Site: brandenburg
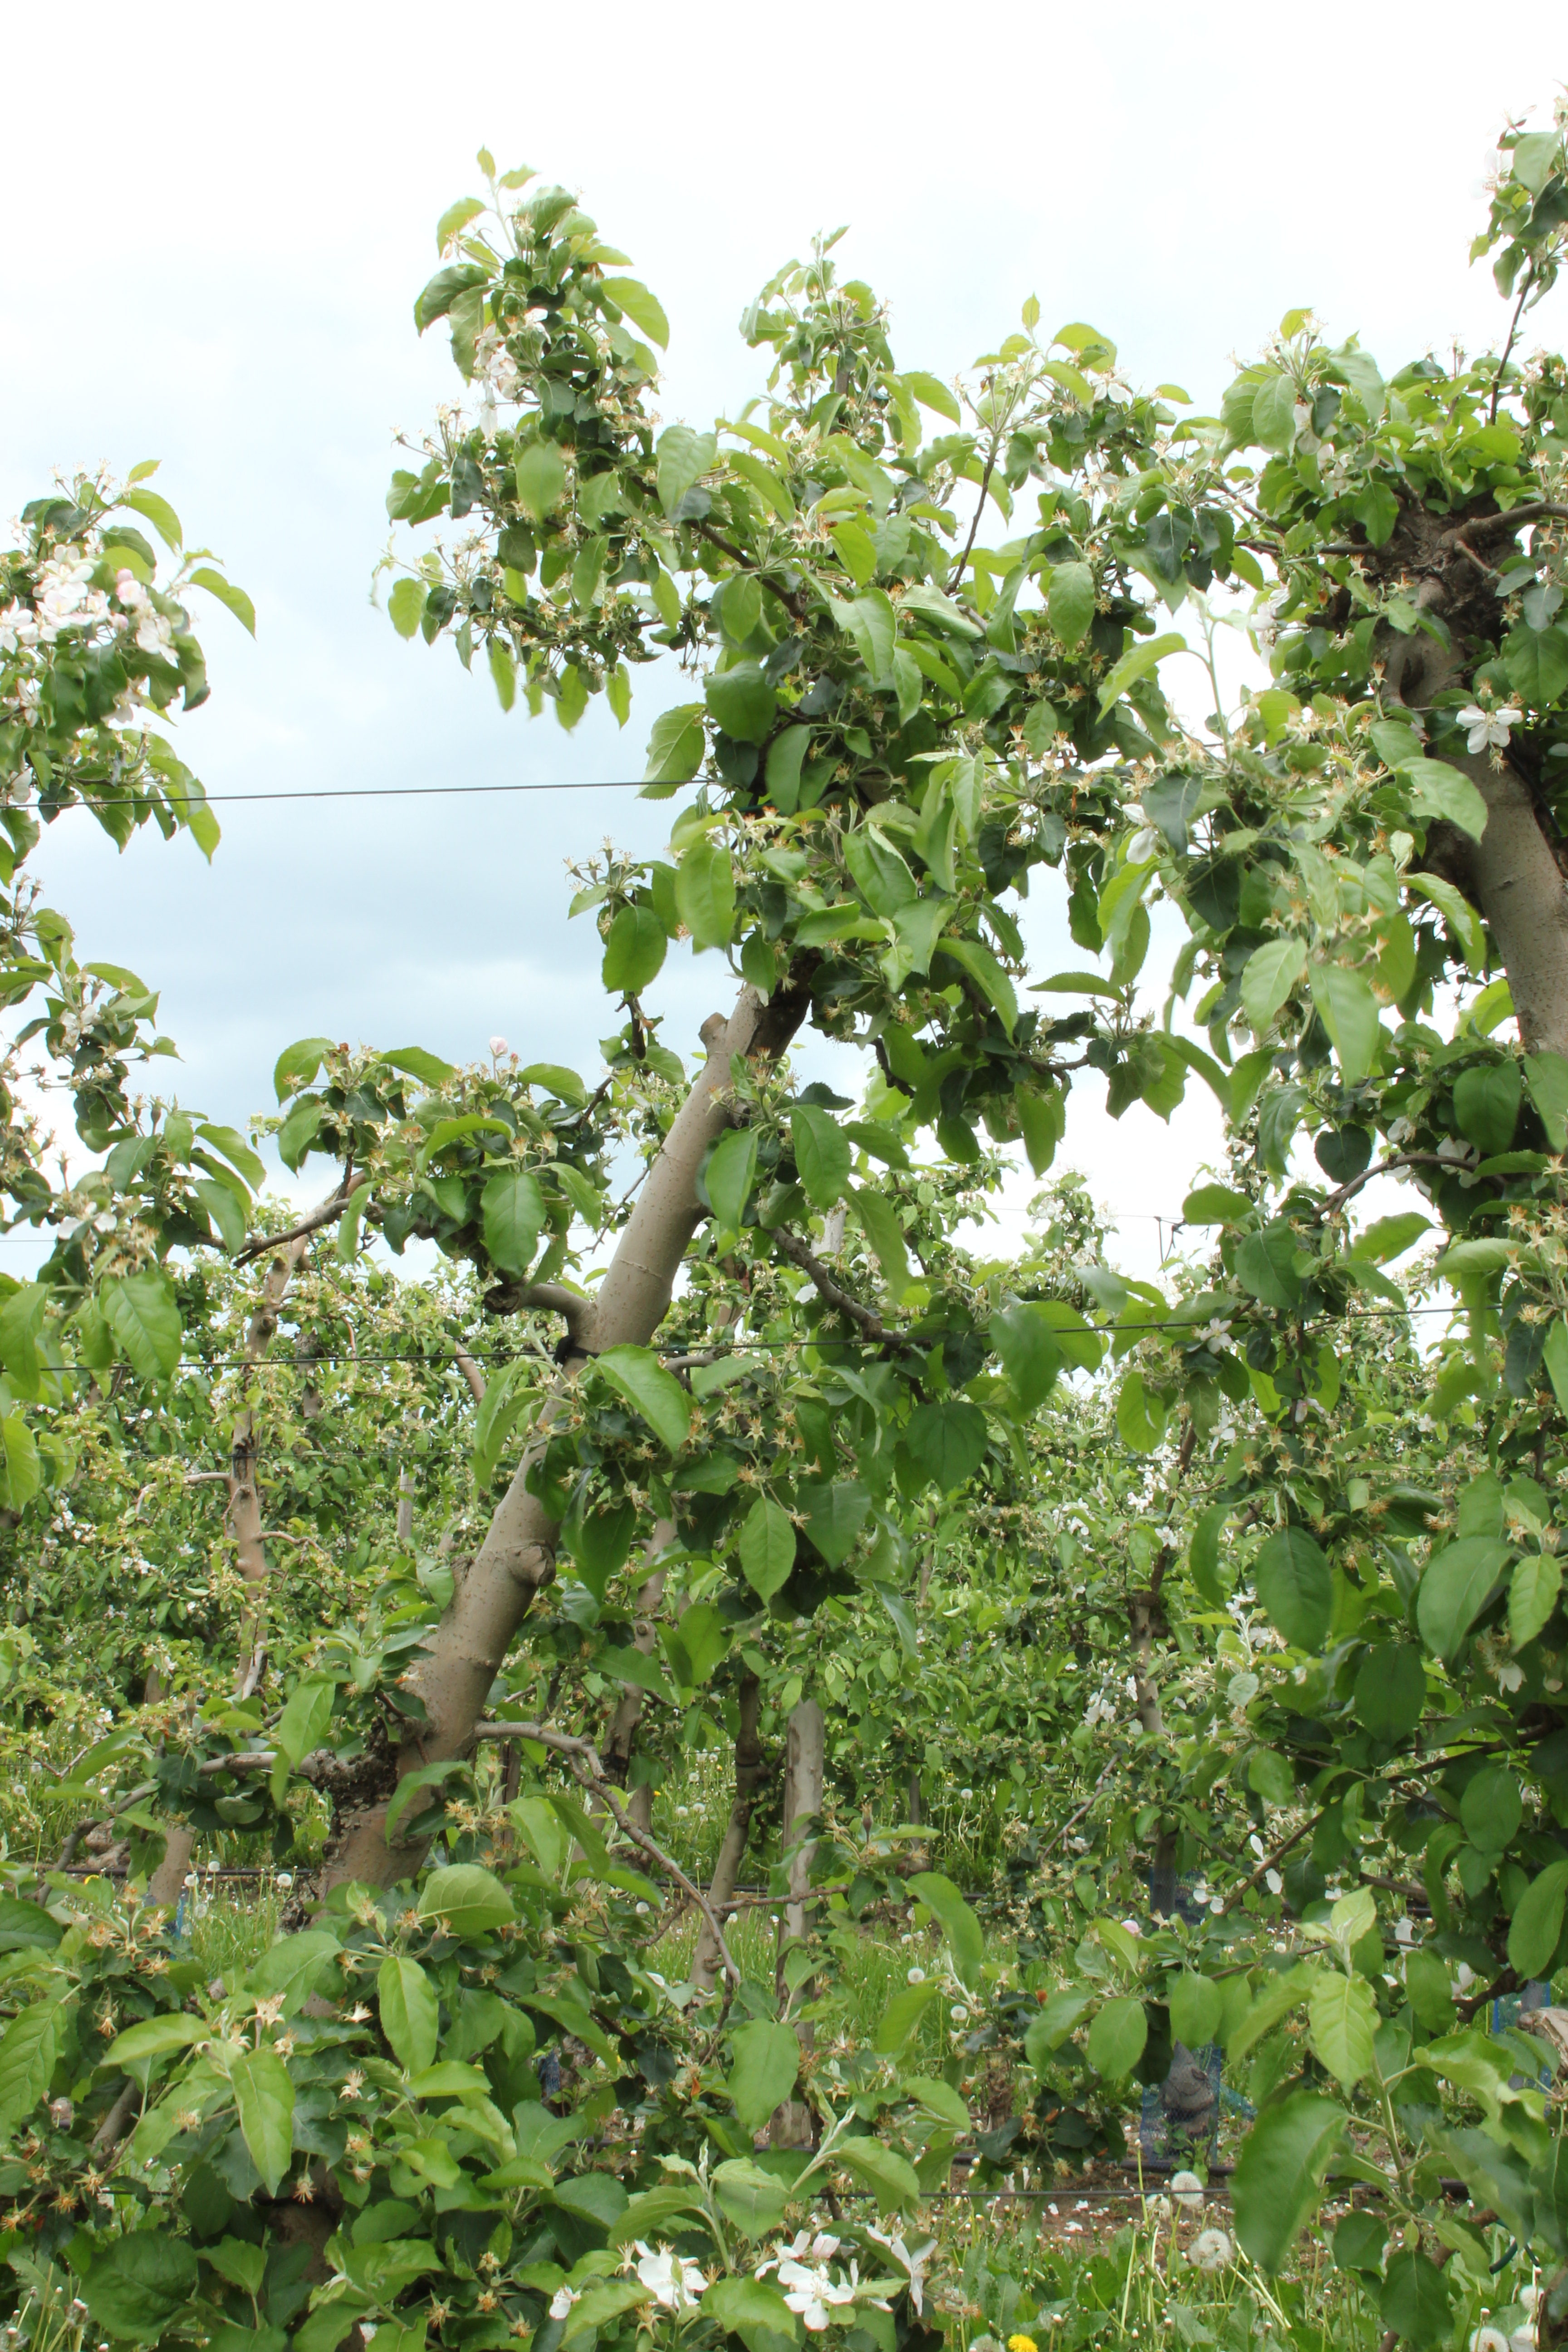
Growth stage (BBCH 67): Flowering